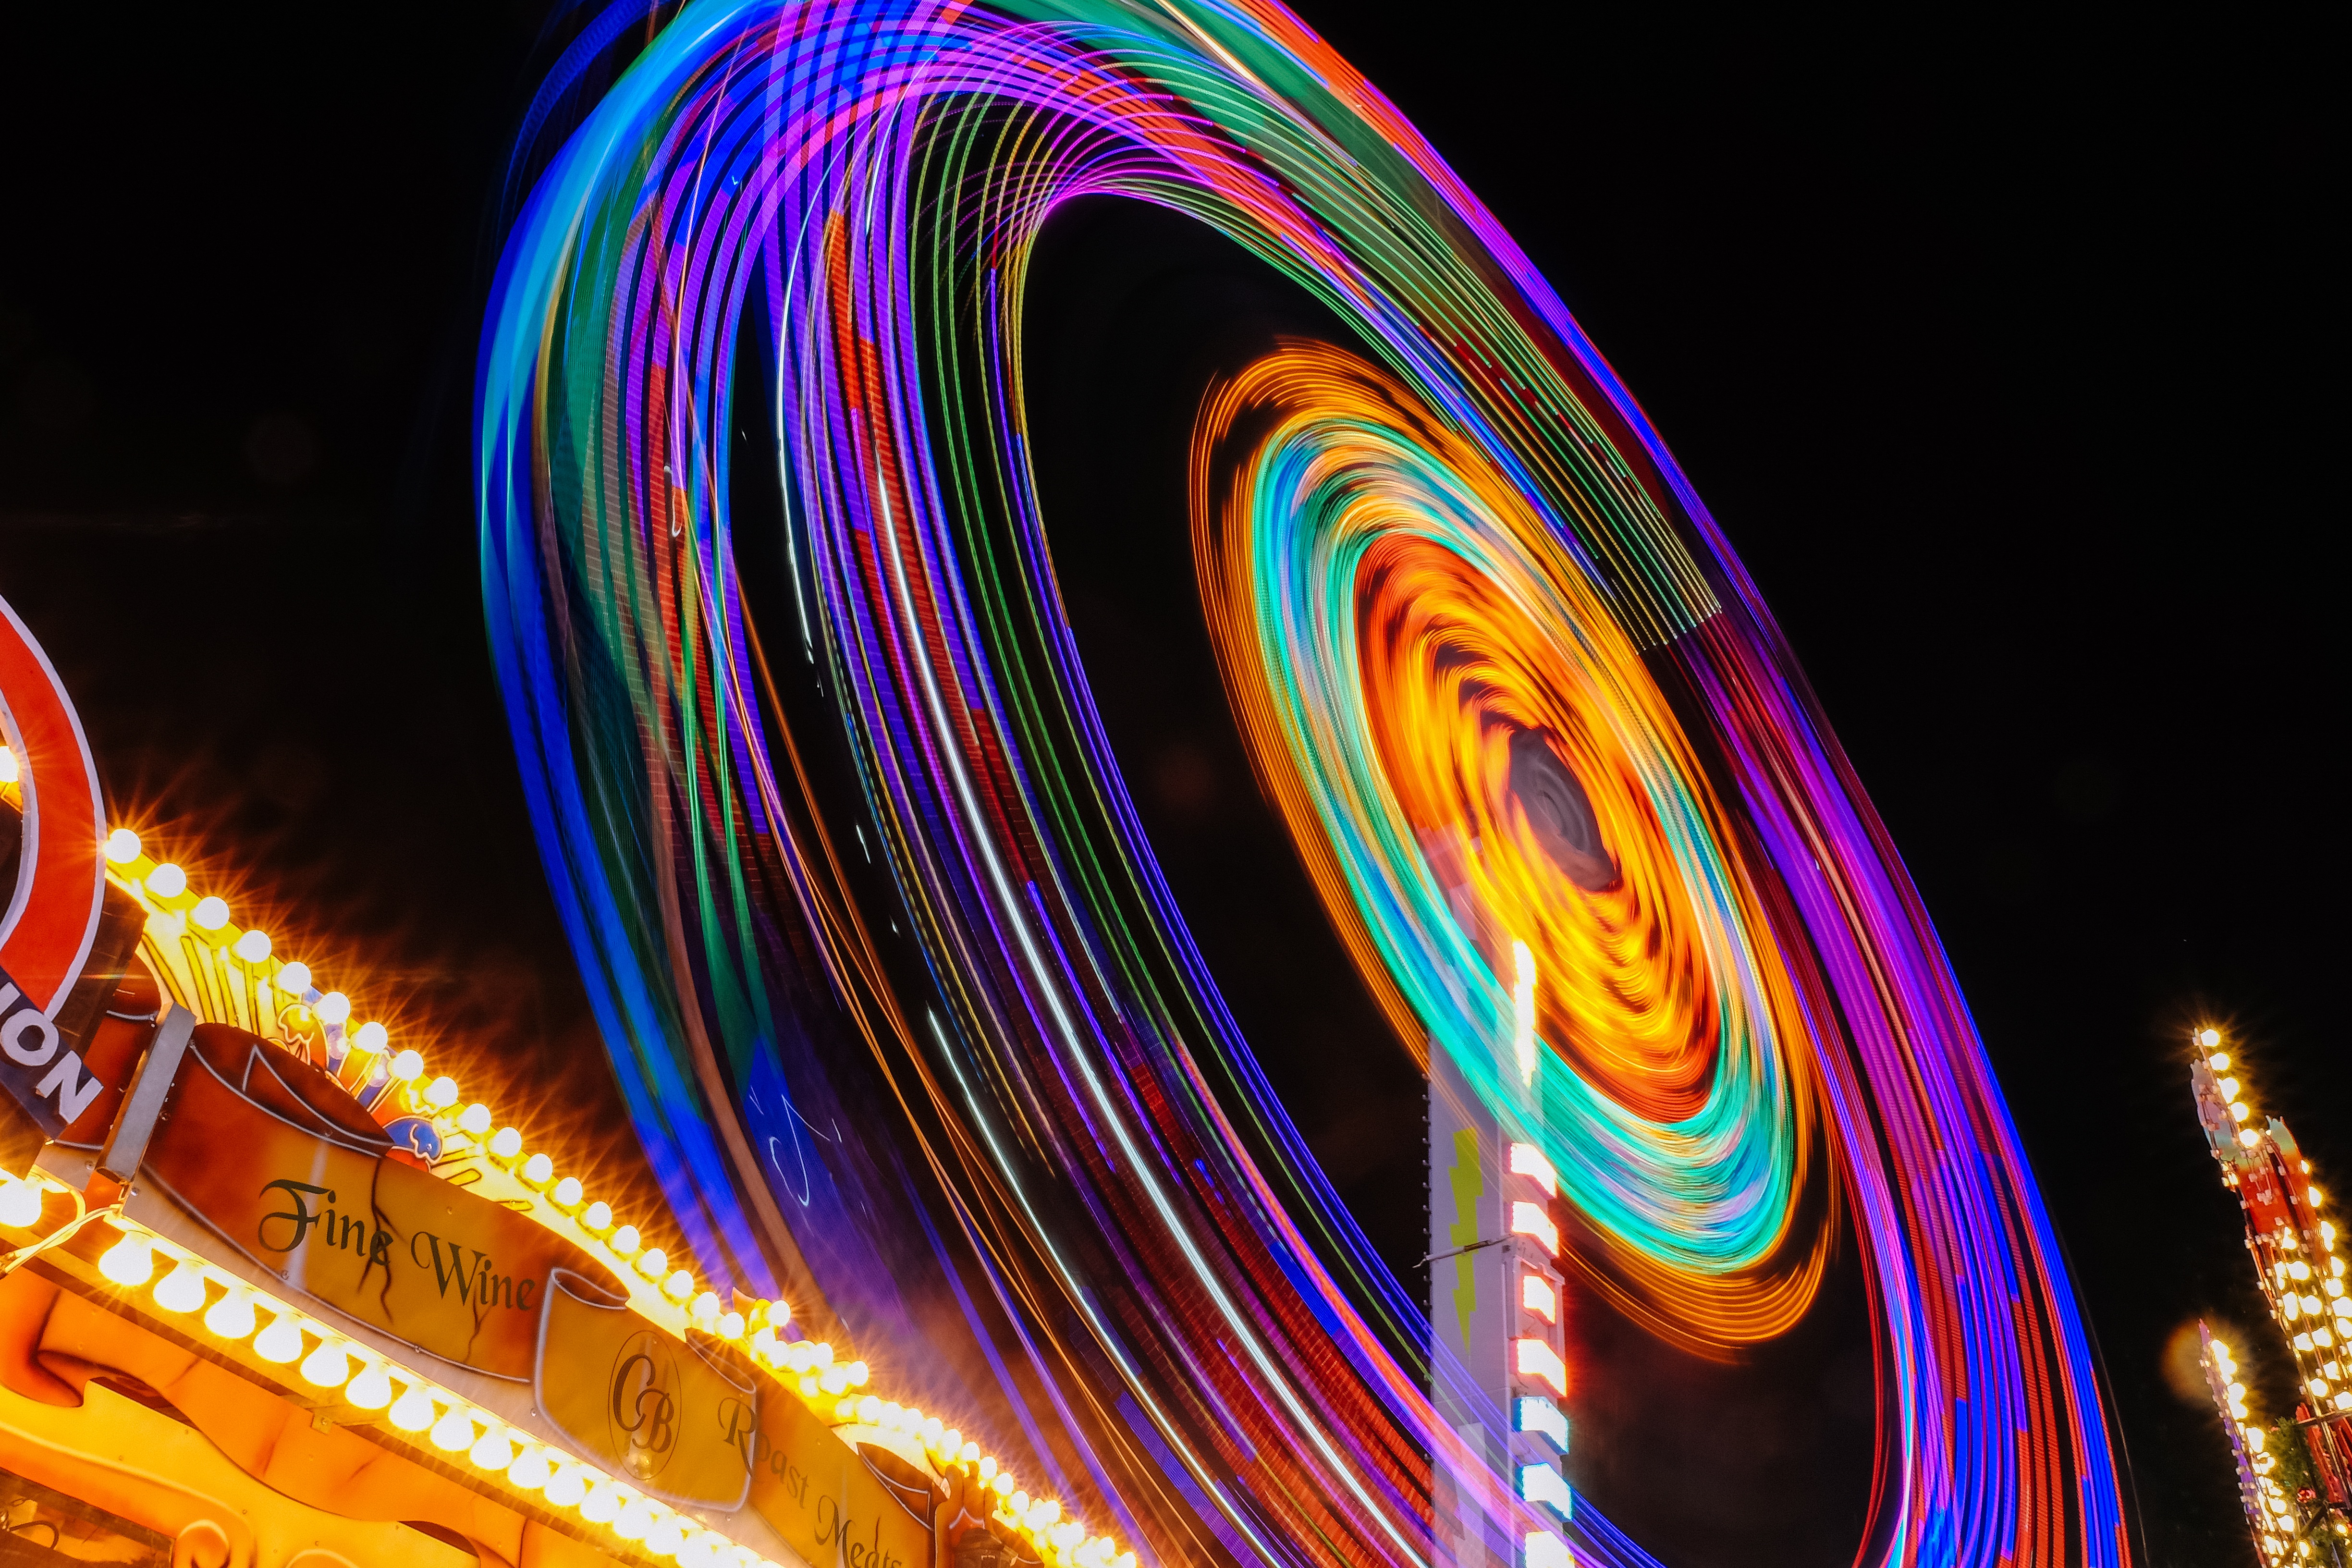
light, night, ferris wheel, amusement park, color, park, festival, amusement ride